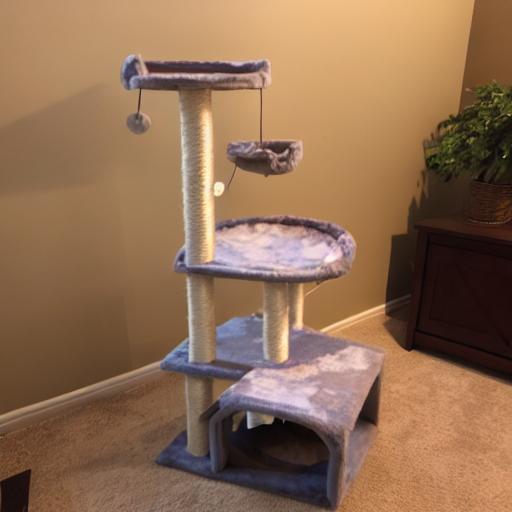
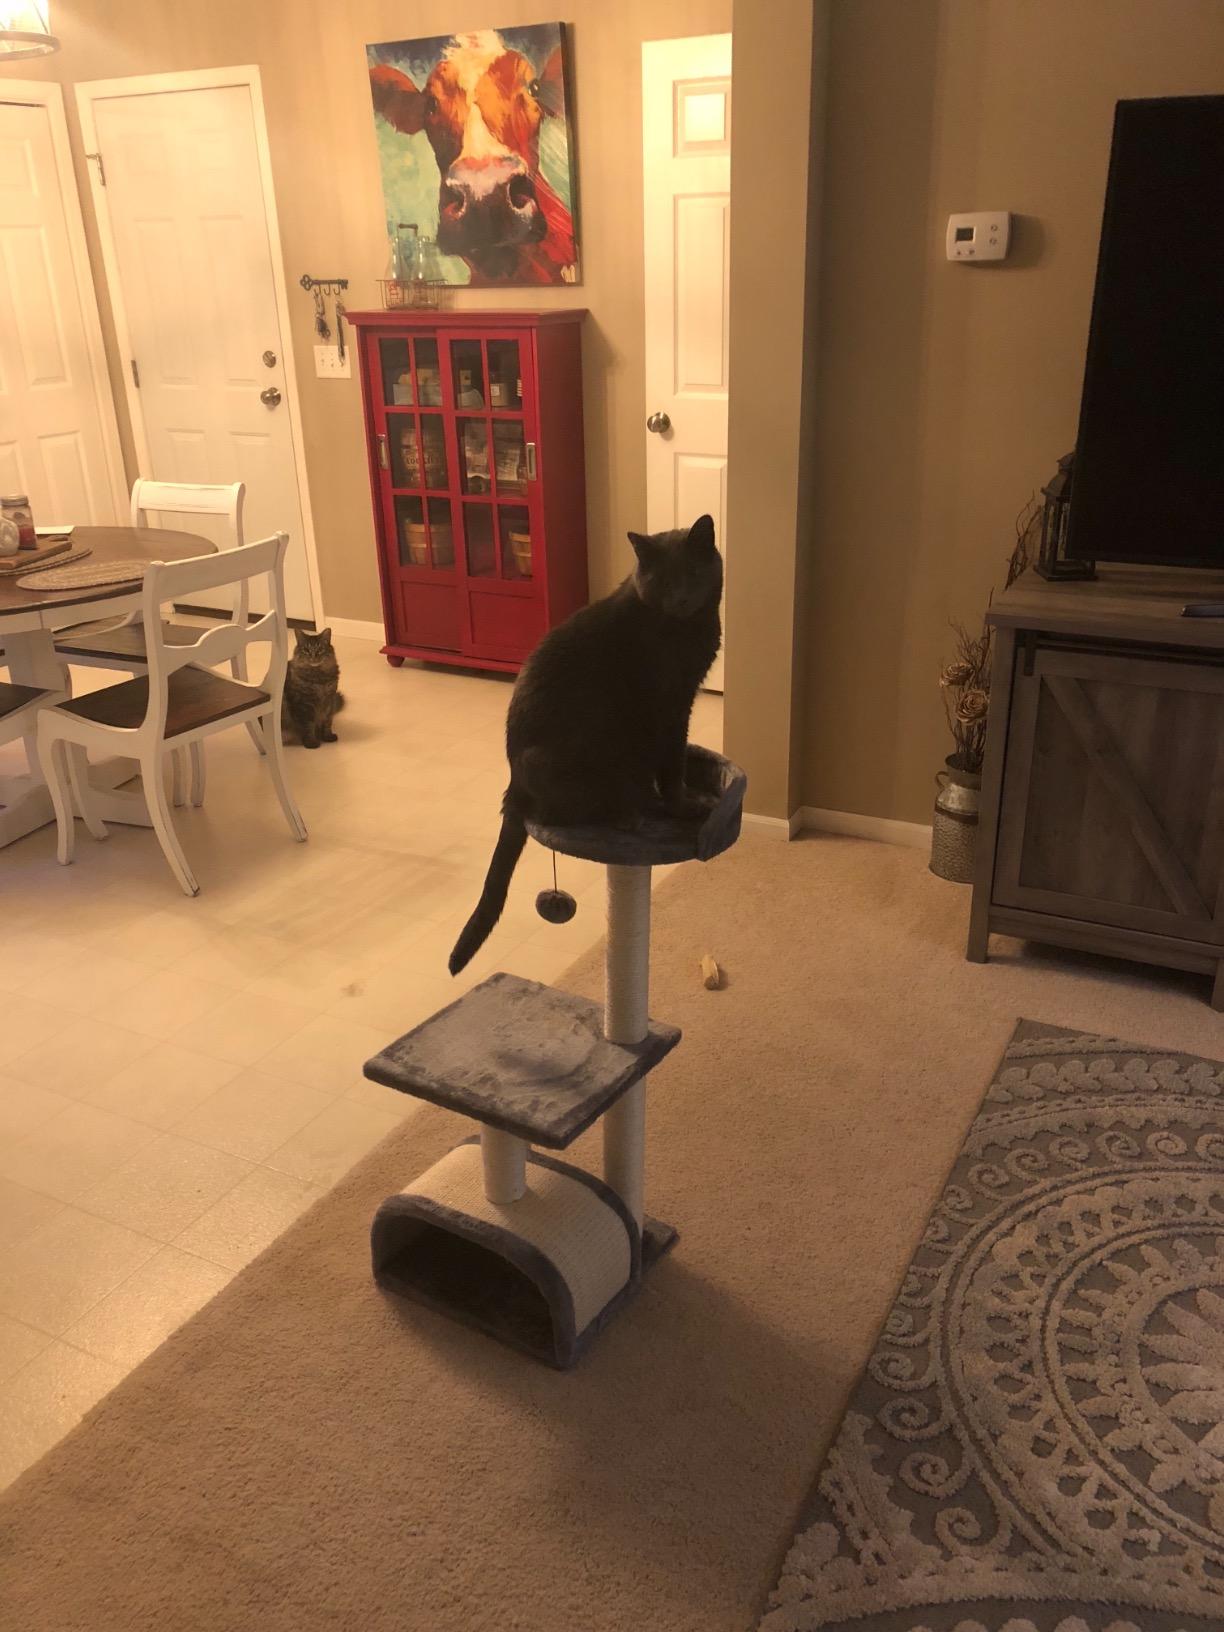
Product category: items_cat tree
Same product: no